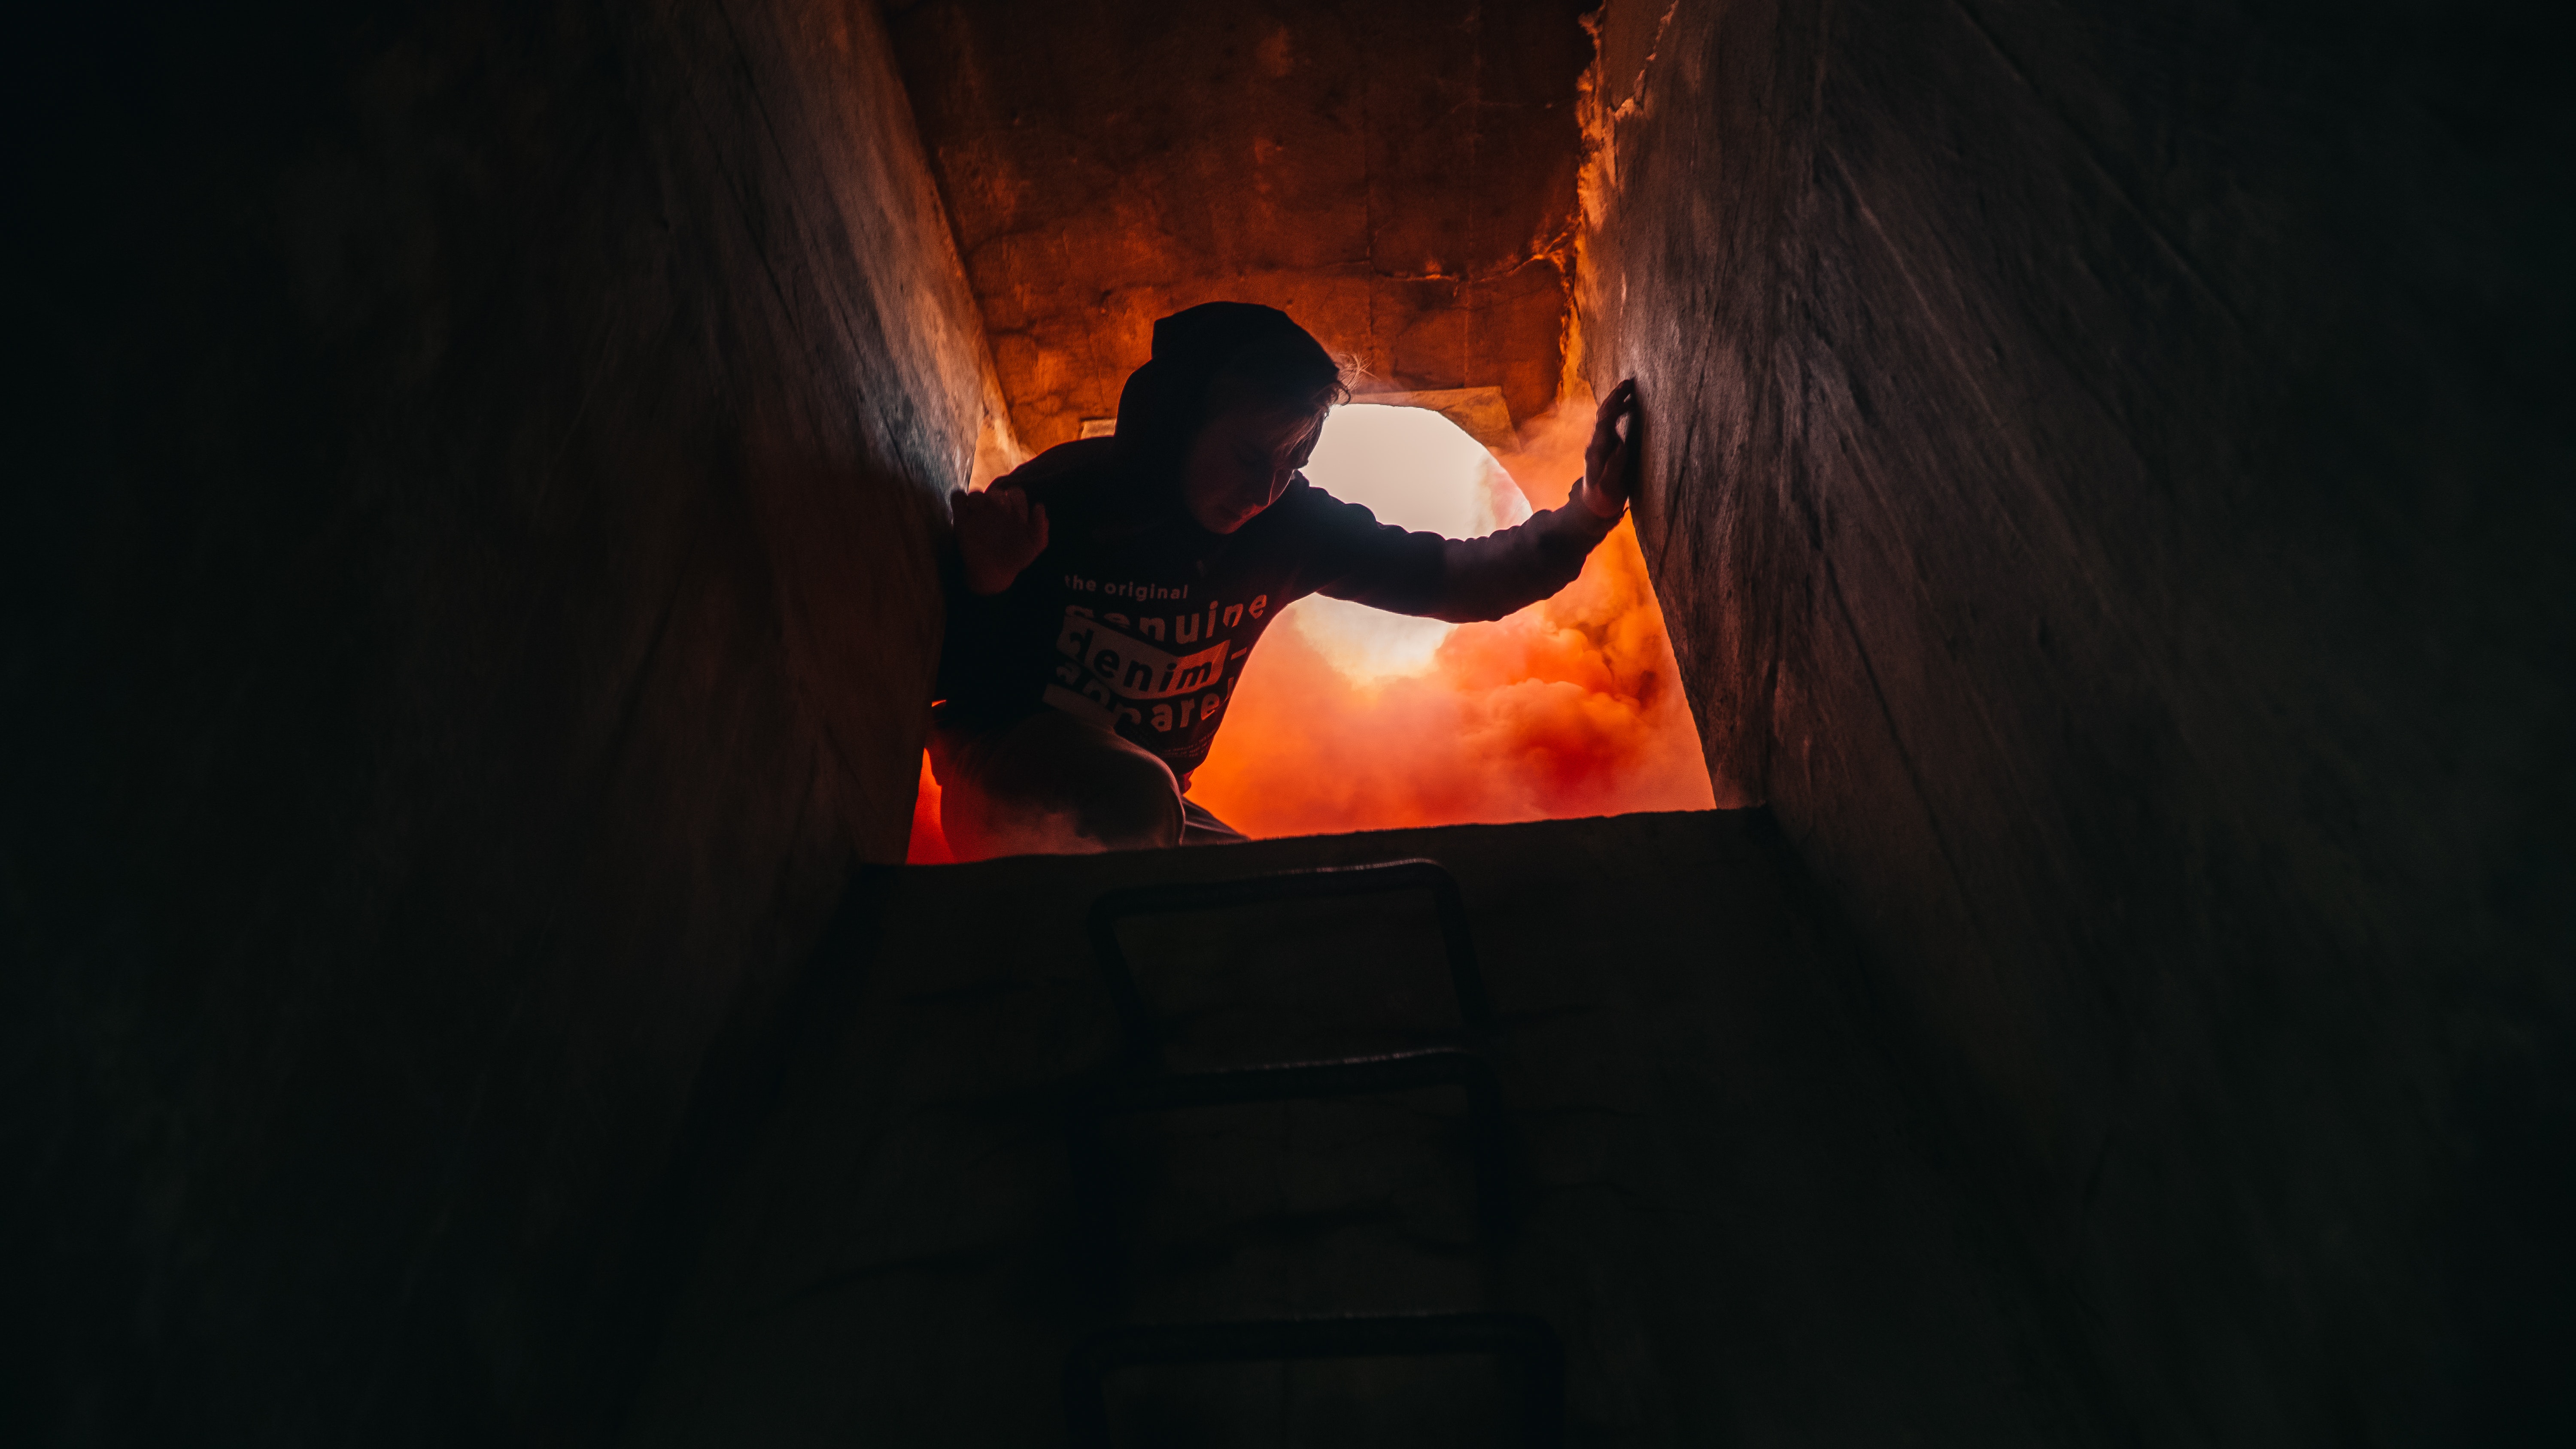
heat, flame, fire, room, photography, darkness